Football records and statistics in Italy

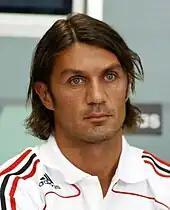
Paolo Maldini had his #3 retired by AC Milan after spending 25 years (his entire professional career) with the club

The following table includes only Italian, European and worldwide competitions organised respectively by FIGC, UEFA and FIFA since 1898. The figures in bold represent the most times this competition has been won by an Italian team. Teams which have one at least one official title are included, ranked by number of overall titles at national and/or international level and listed in chronological order in case of a tie. In particular, note that the UEFA Cup unlike the Inter-Cities Fairs Cup was an official competition organized by UEFA. Original idea of the ICFC was a trade fairs promoting competition and was not organised by UEFA. It is not considered as an official tournament by UEFA due to the major idea of promoted trade fairs and the system of admission of the first editions. At the beginning it was only open to a certain few clubs from some European countries that were promoting trade and not an open football tournament. However, it is the official predecessor of UEFA Cup - Europa League (by UEFA) and recognized by FIFA (and FIGC) as a major trophy.